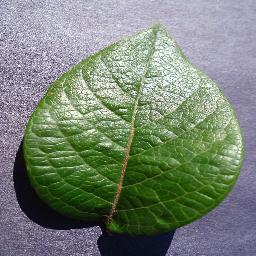
Label: Blueberry___healthy